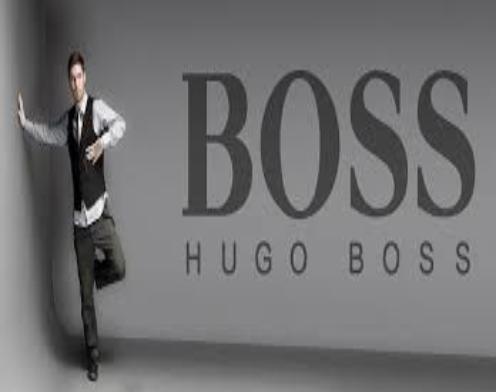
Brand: Hugo Boss
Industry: Clothes